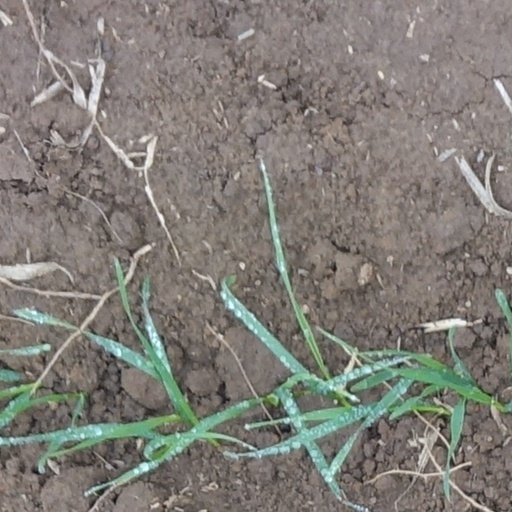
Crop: wheat